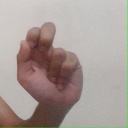
अक्षर: ढ